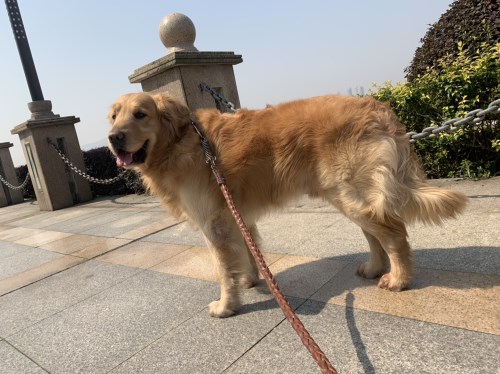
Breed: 5355-n000126-golden_retriever